Space Invaders

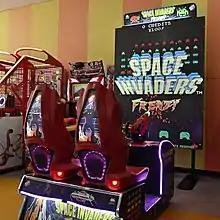
"Space Invaders Frenzy" sit-down arcade machine

Taito has released several arcade sequels. The first was "Space Invaders Part II" in 1979; it features color graphics, an attract mode, new gameplay elements, and added an intermission between gameplay. This version was released in the United States as "Deluxe Space Invaders" (also known as "Space Invaders Deluxe"), but it featured a different graphical color scheme and a lunar-city background. Another arcade sequel, "Space Invaders II", was released exclusively in the United States. It was in a cocktail-table format with very fast alien firing and a competitive two-player mode. During the summer of 1985, "Return of the Invaders" was released with updated color graphics and more complex movements and attack patterns for the aliens. Subsequent arcade sequels included "Super Space Invaders '91", "Space Invaders DX", and "Space Invaders 95". Each game introduced minor gameplay additions to the original design. Like the original game, several of the arcade sequels have become collector's items, though some are considered rarer. In 2002, Taito released "Space Raiders", a third-person shooter reminiscent of "Space Invaders". "Space Invaders Extreme", released on the Nintendo DS and PlayStation Portable in 2008, integrates musical elements into the standard gameplay. A 2008 spin-off for WiiWare, "Space Invaders Get Even", allows players to control the aliens instead of the laser cannon in a reversal of roles.